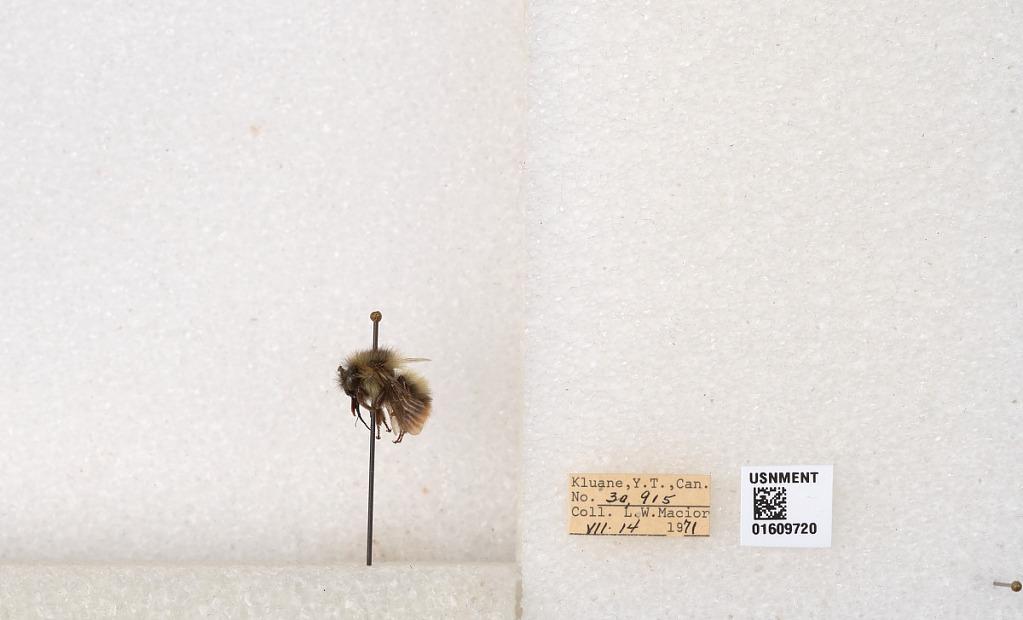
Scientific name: Bombus (Pyrobombus) sylvicola Kirby
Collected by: L. Macior
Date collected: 1971-7-14
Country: Canada
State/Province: Yukon
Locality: Kluane
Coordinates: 61.2281, -138.722